Timeline of the Lyndon B. Johnson presidency (1964)

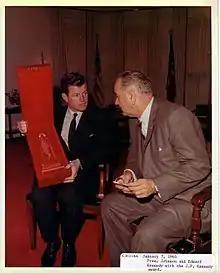
Senator Ted Kennedy presents Joseph P. Kennedy Award to President Johnson, 7 January 1964

The following is a timeline of the presidency of Lyndon B. Johnson from January 1, 1964, to December 31, 1964.